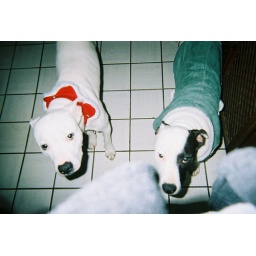
Rocky in the red and Rebel in the green